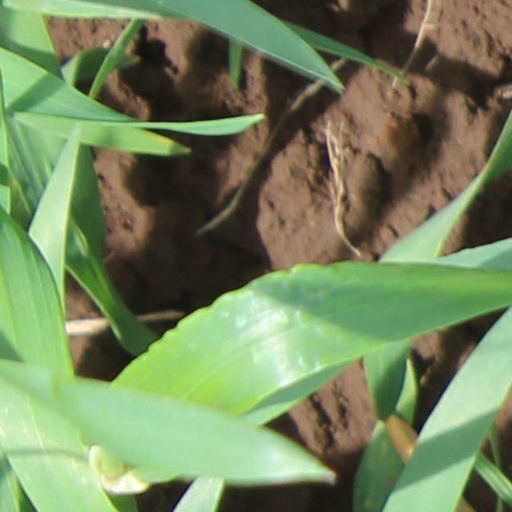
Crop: wheat